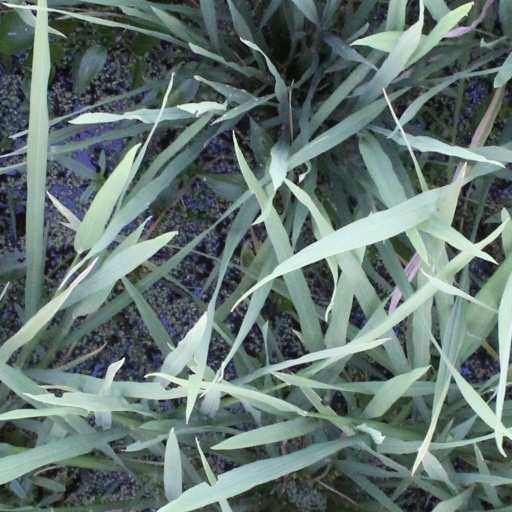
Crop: rice